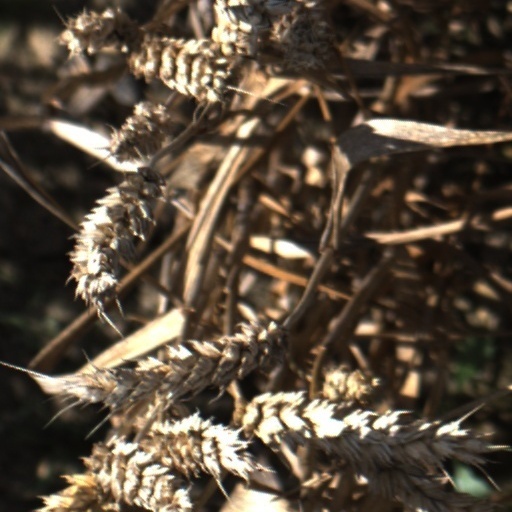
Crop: wheat